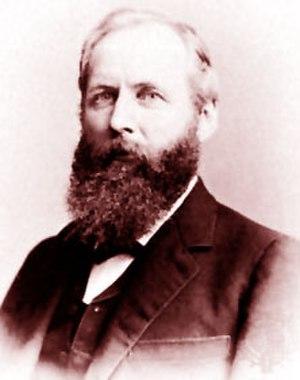
Le chaînon House est un massif montagneux de la province géologique de Basin and Range, région du Grand Bassin, situé dans le comté de Millard, dans l'Ouest de l'Utah, aux États-Unis. Le chaînon House est distant d'environ 65 km de la ville de Delta.
Grove Karl Gilbert est un géologue américain.
On appelle épirogenèse un processus qui fait monter ou descendre lentement des domaines continentaux. En général, les mouvements épirogéniques se traduisent, dans les régions côtières, par des transgressions de la mer lorsque le domaine continental s'enfonce, et par des régressions de la mer lorsqu'il se soulève. Un exemple de processus épirogénique est fourni par le soulèvement post-glaciaire de la Scandinavie, de la Finlande, du Canada et du Nord des États-Unis. On associe à l'épirogenèse une partie des séismes qui se produisent à l'intérieur des plaques tectoniques et dont la magnitude reste en général faible à modérée.